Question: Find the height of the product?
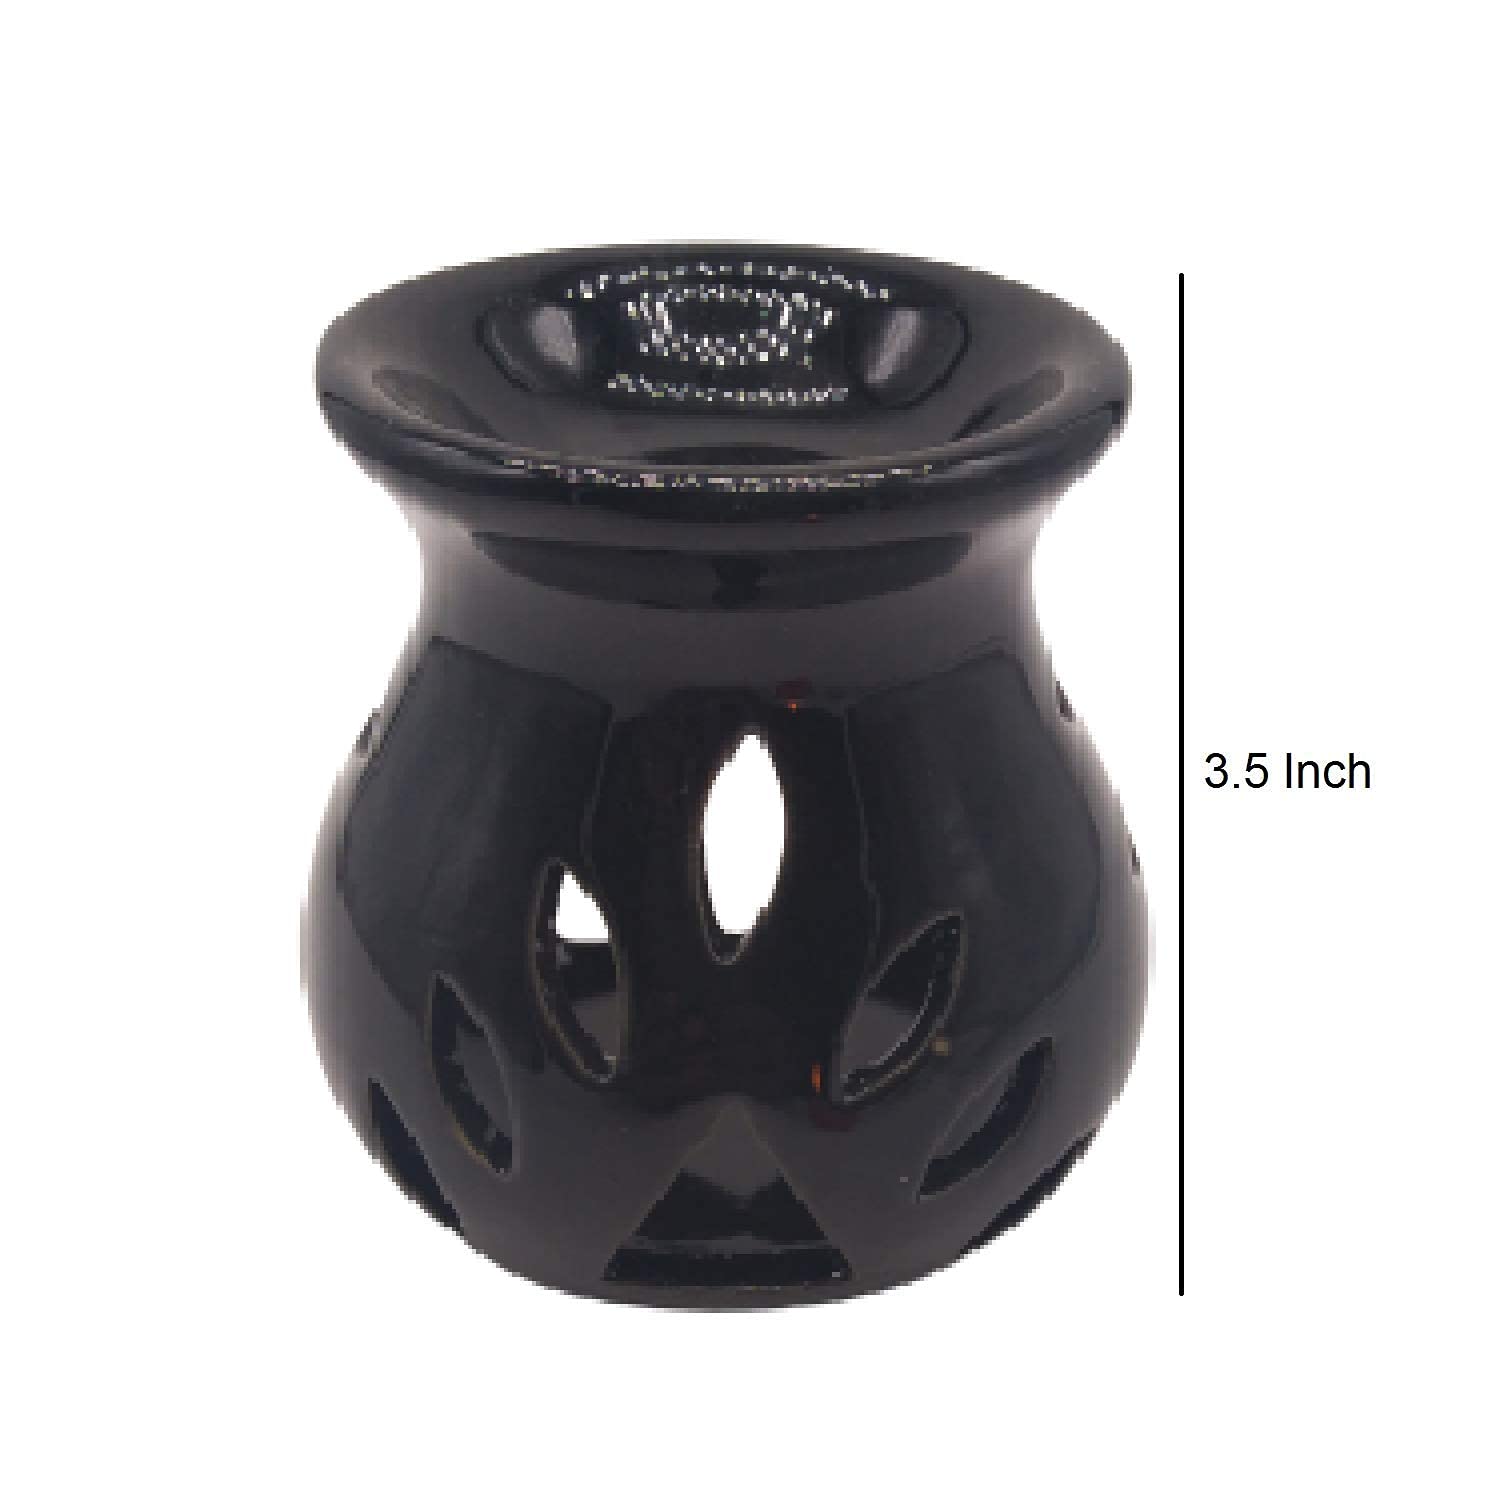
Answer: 3.5 inch